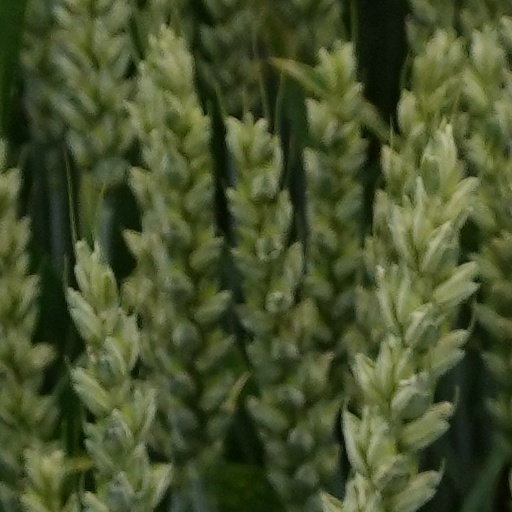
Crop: wheat